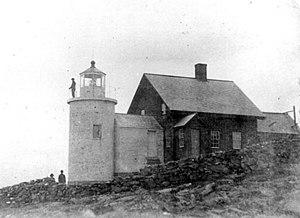
Le phare de Tenants Harbor est un phare actif situé sur Southern Island à l'entrée sud-ouest de la baie de Penobscot, dans le Comté de Knox.